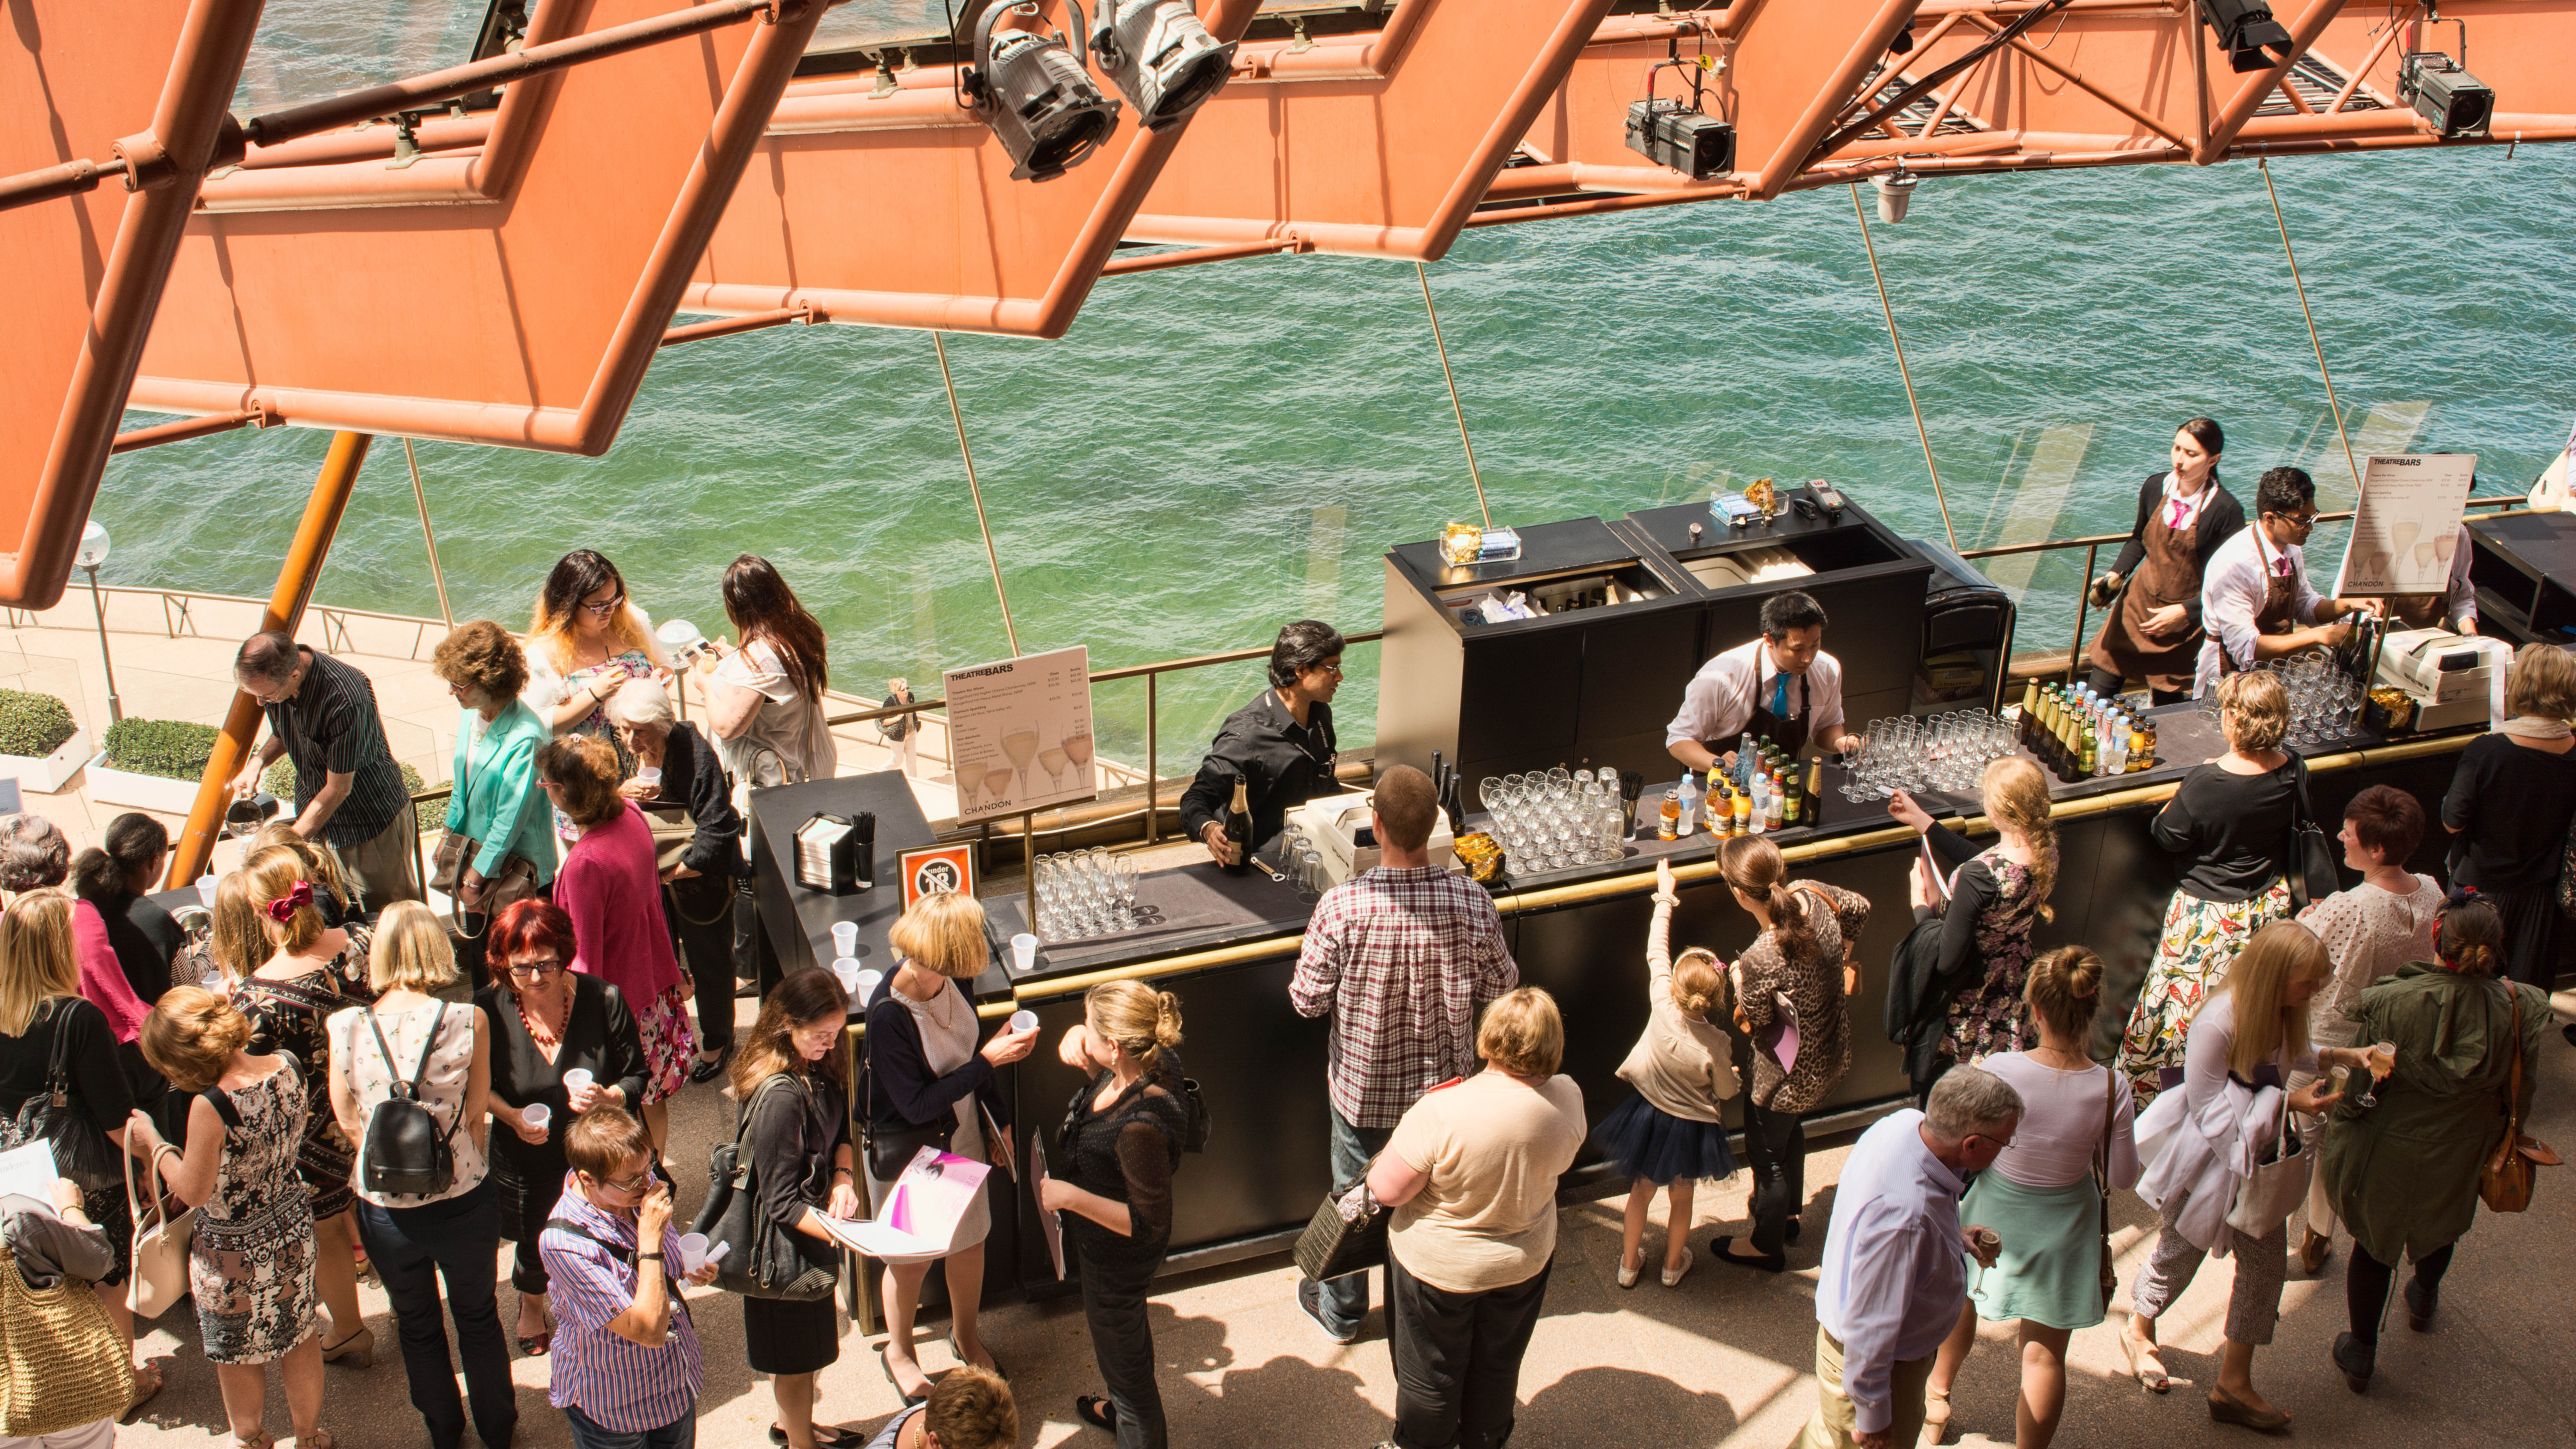
people, crowd, bar, audience, sydney, australia, orchestra, sydneyoperahouse, sydneyharbour, operahouse, social group, musical theatre